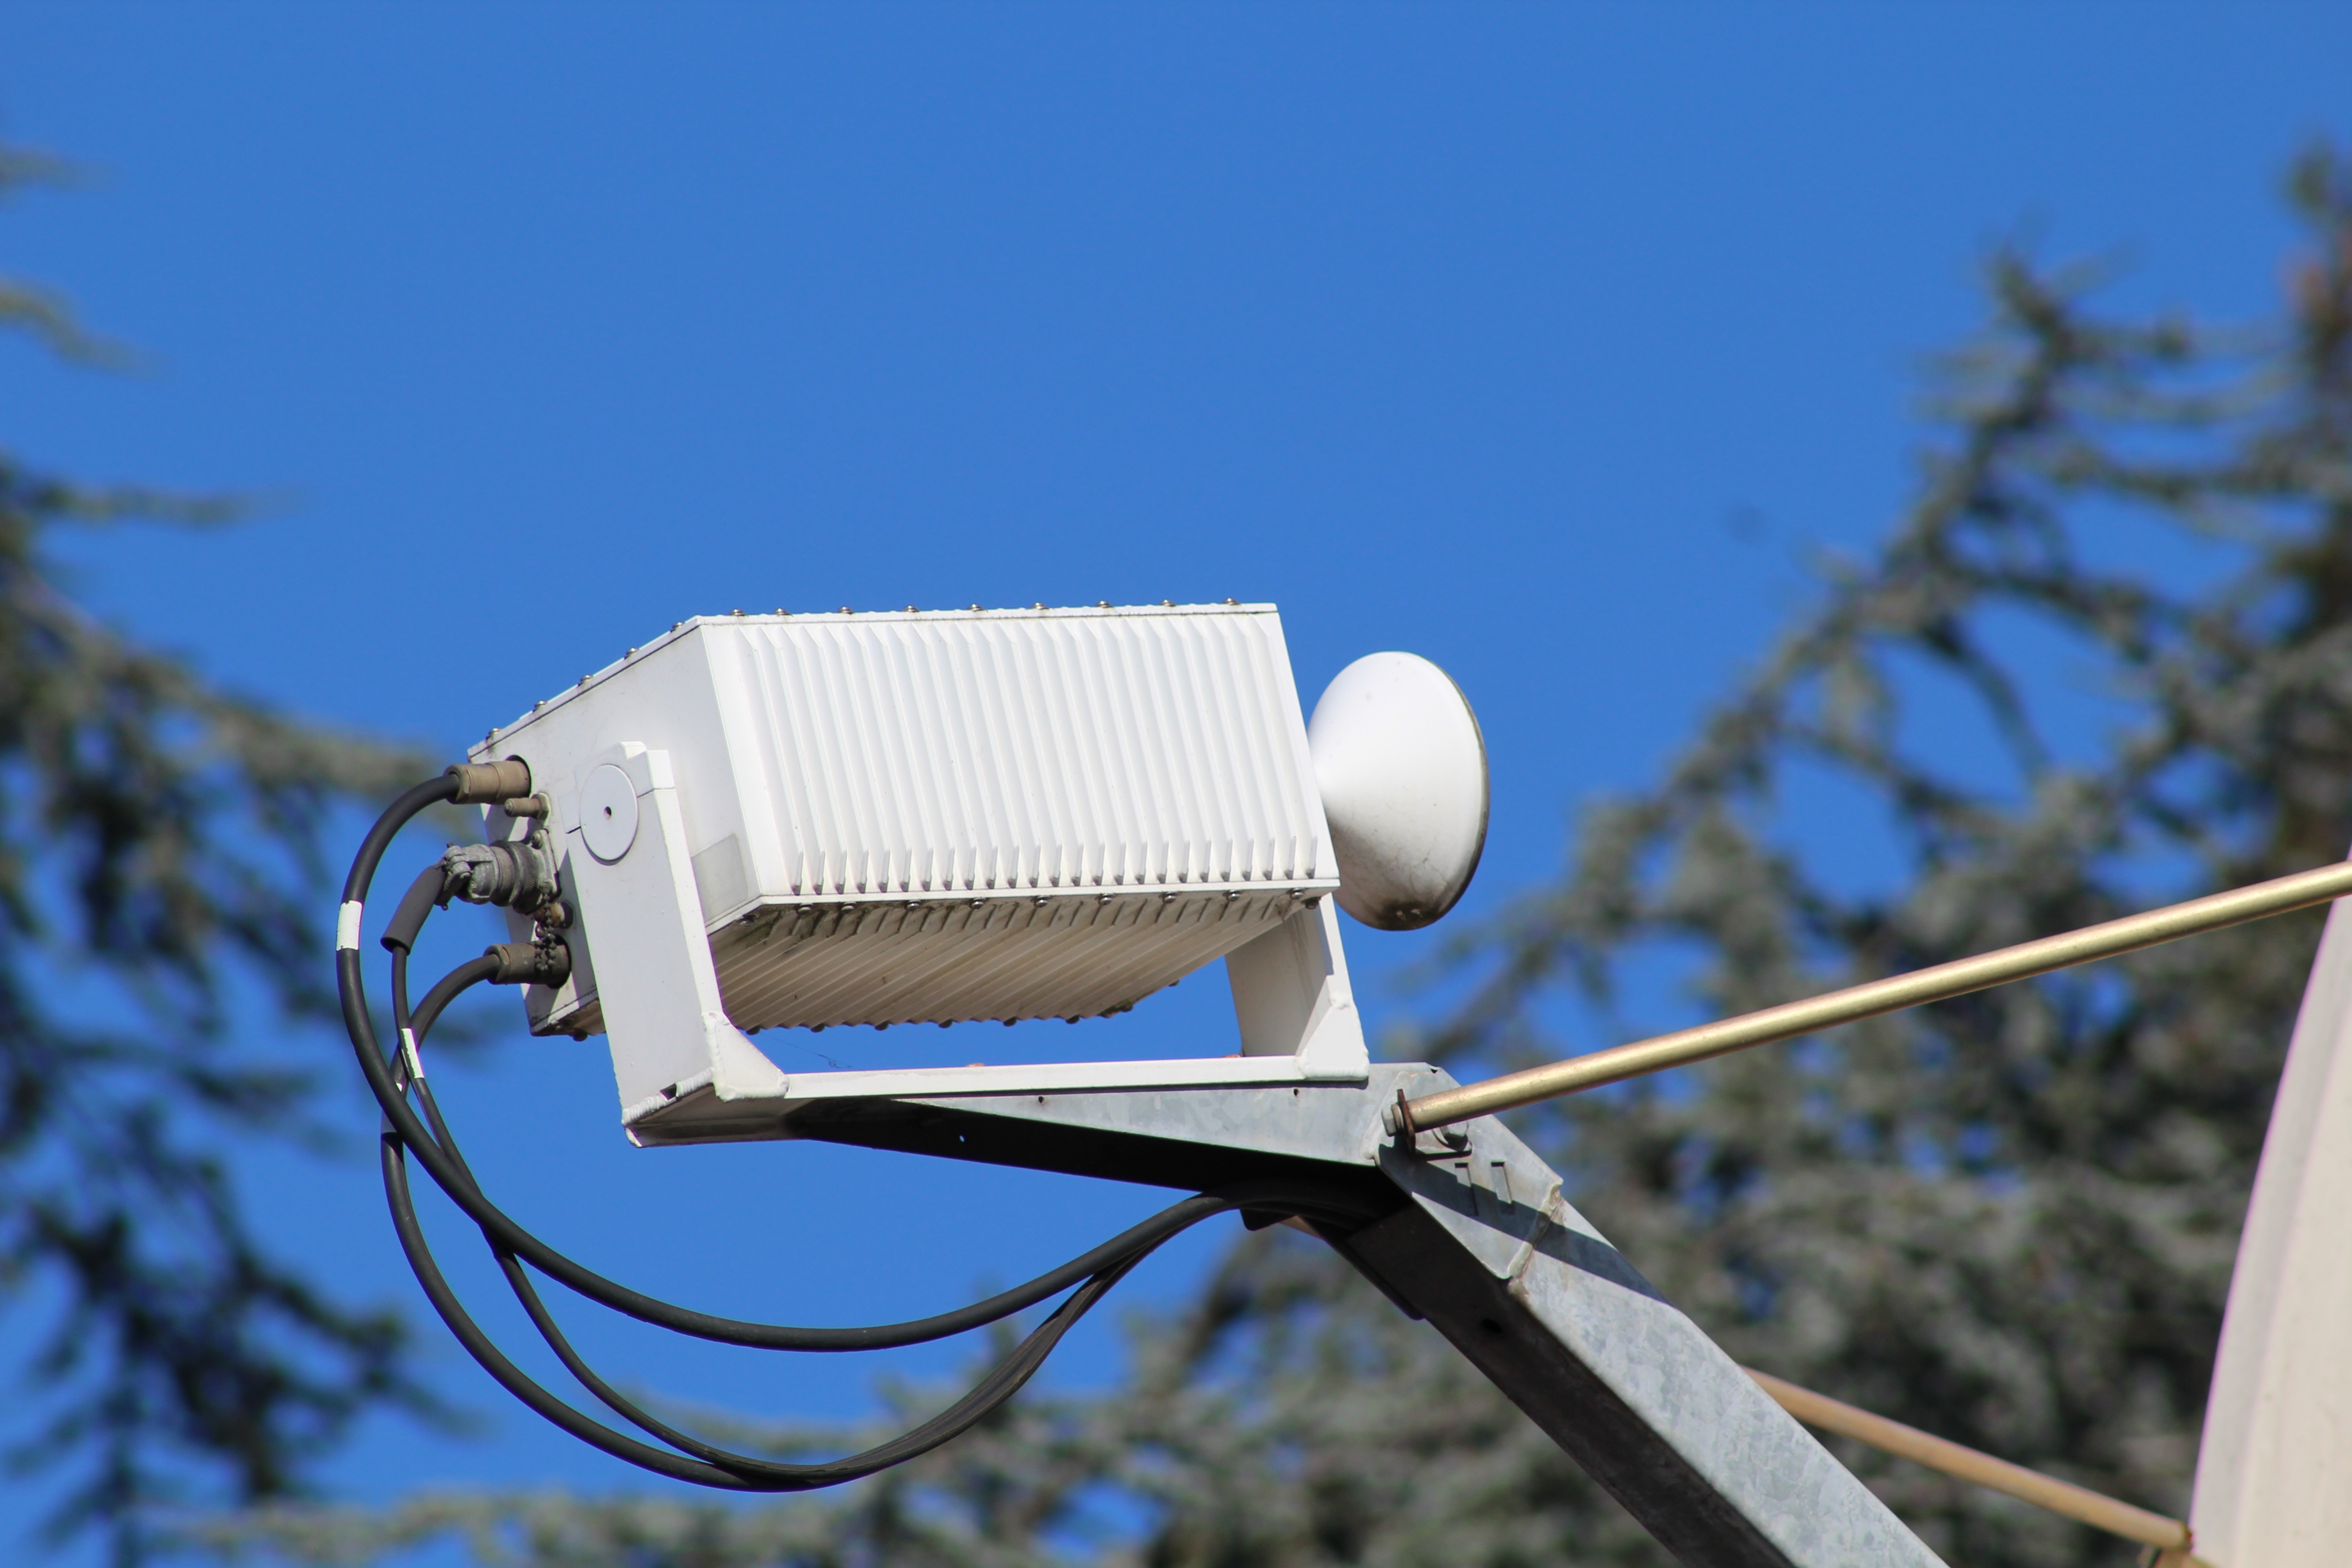
sky, technology, wind, satellite dish, telecommunications, component, transmissions